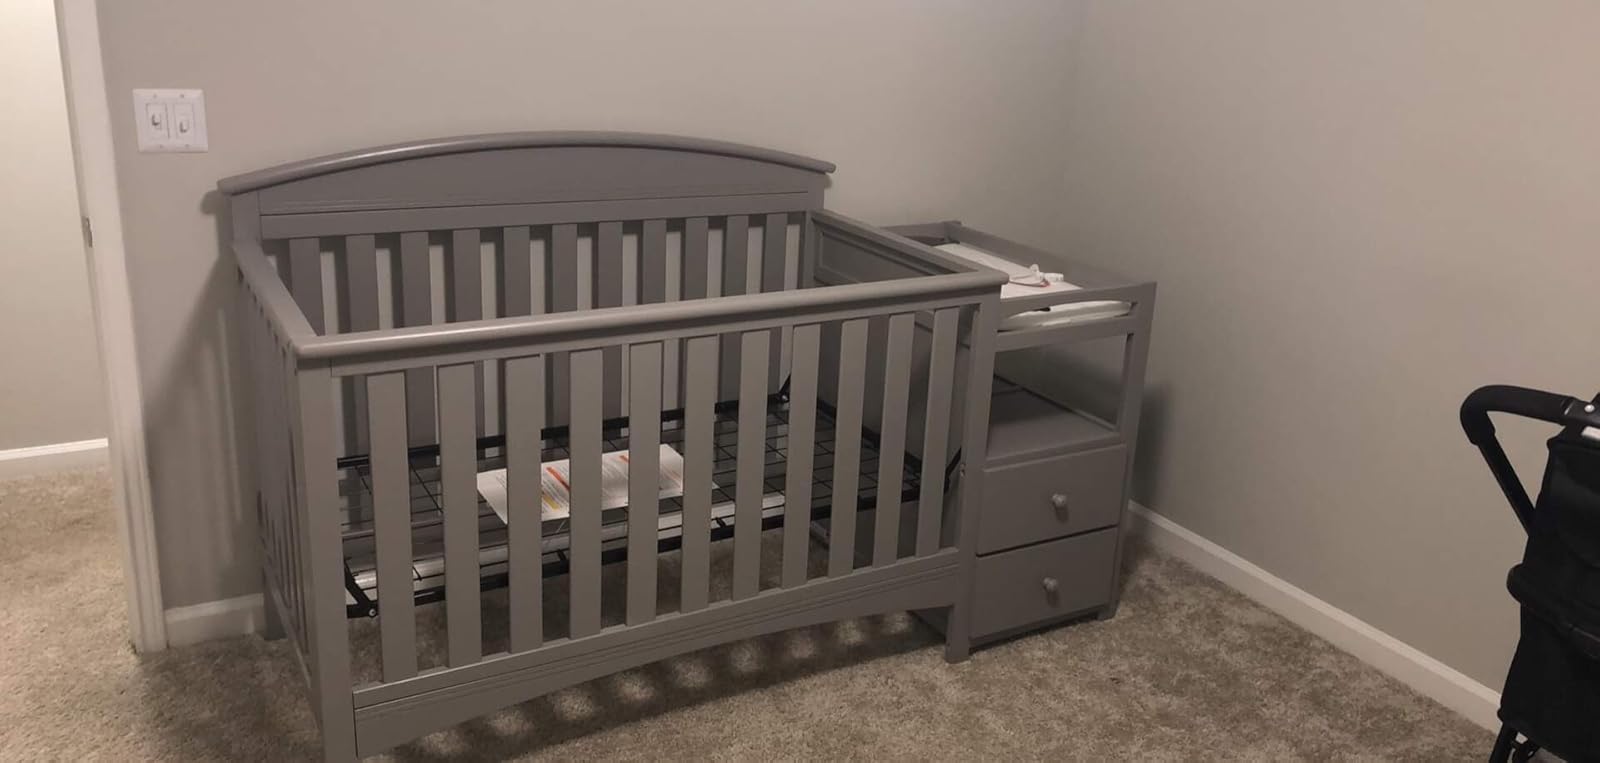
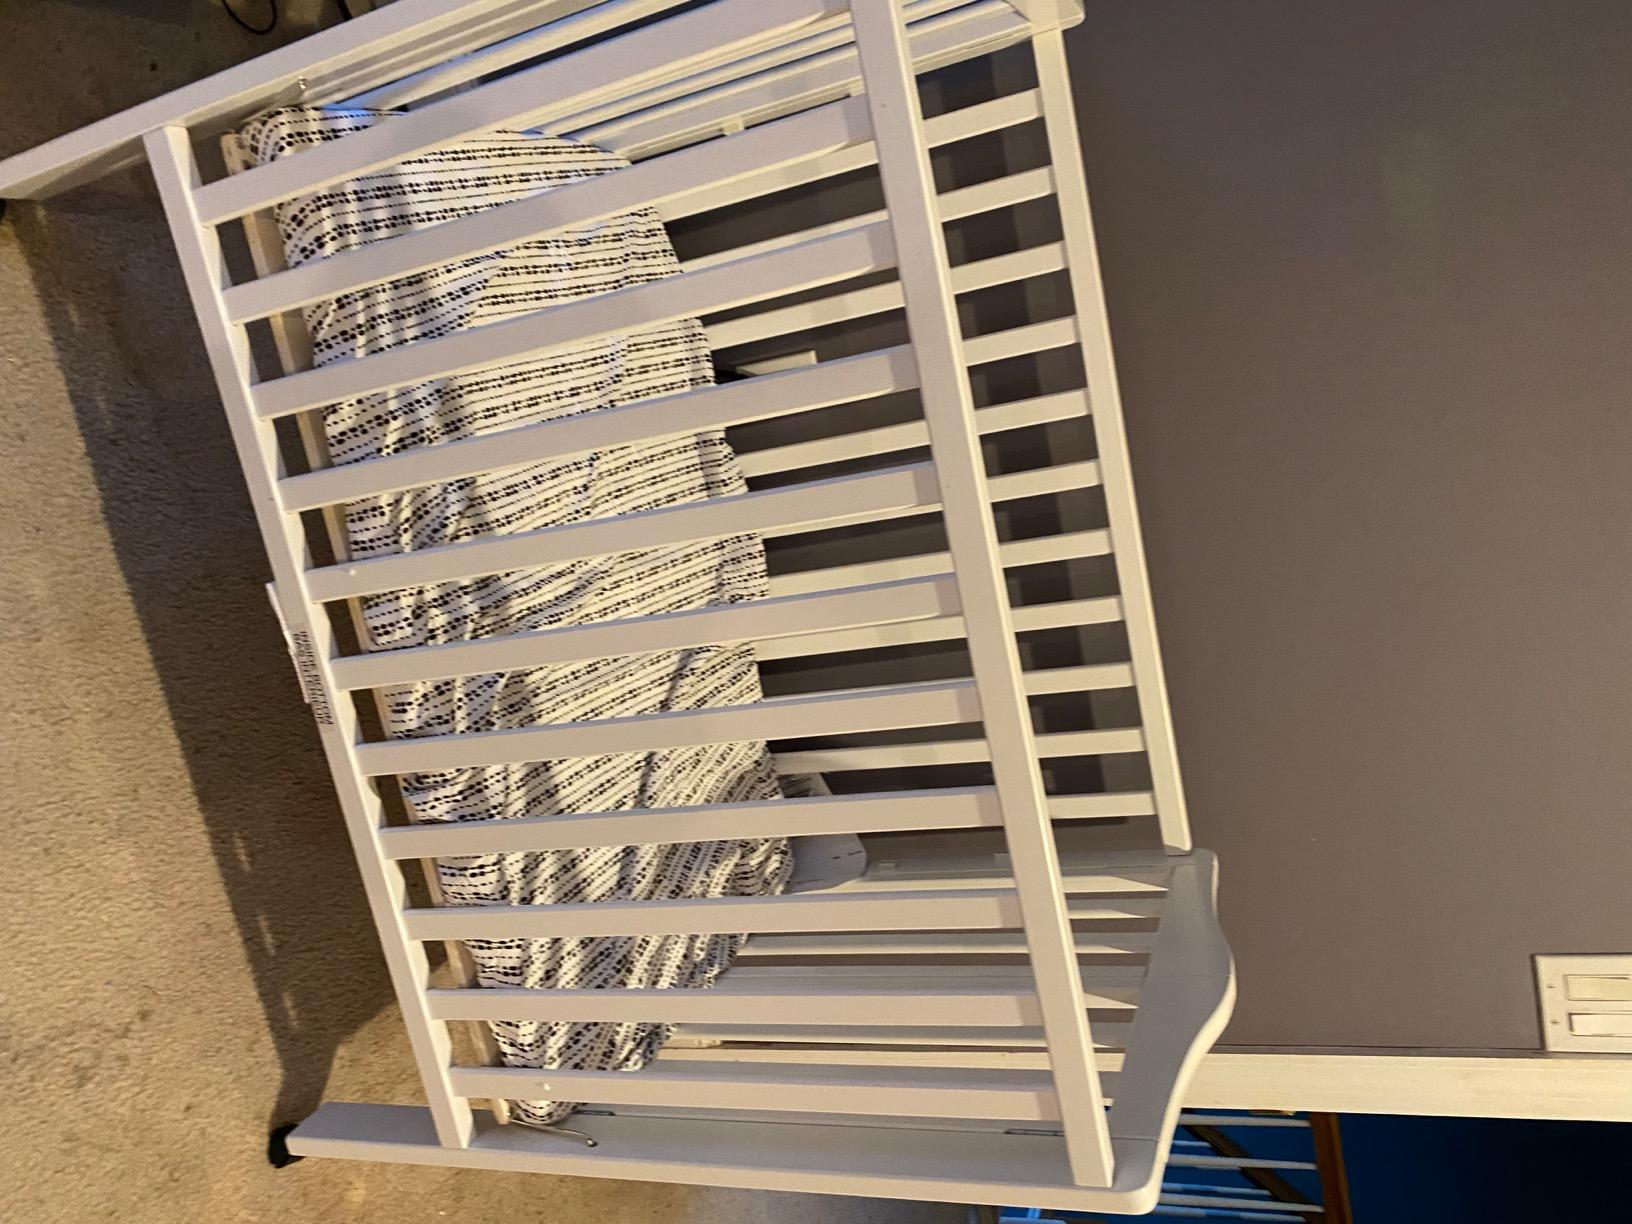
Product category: products_crib
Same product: no